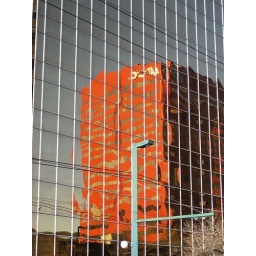
red in silver